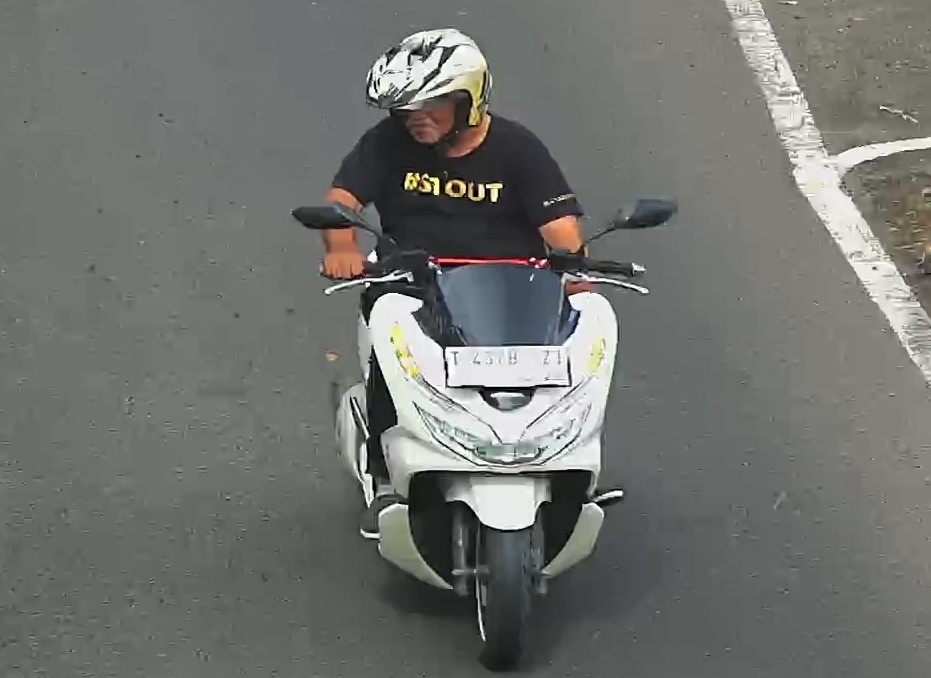
person-with-helmet: 1
person-without-helmet: 0